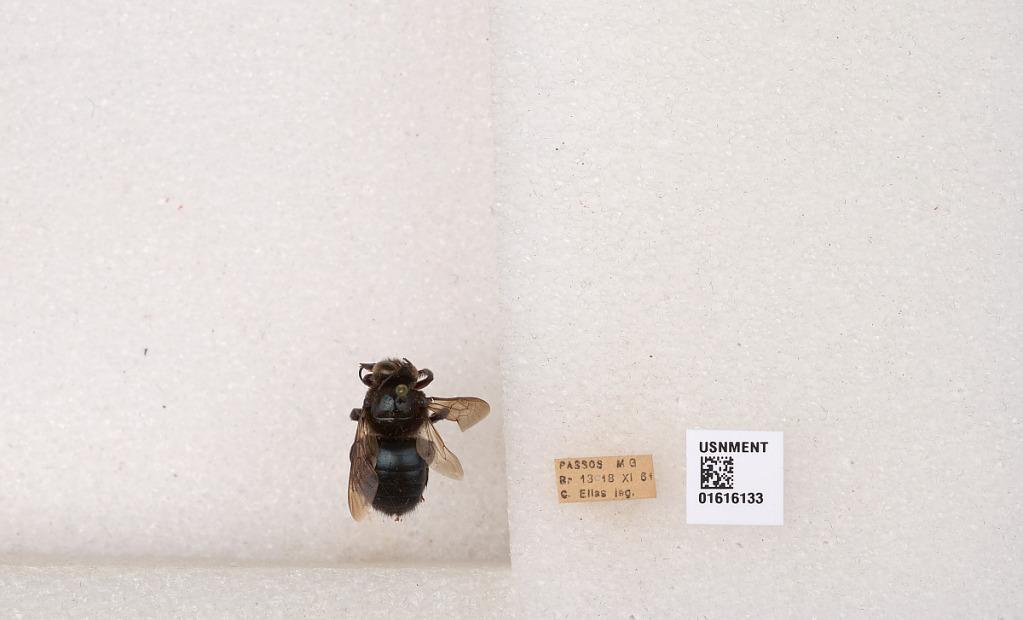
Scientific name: Xylocopa (Schonnherria) subcyanea Pérez
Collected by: H. Dyar
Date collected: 1961-11-13
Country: Brazil
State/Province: Minas Gerais
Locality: Passos